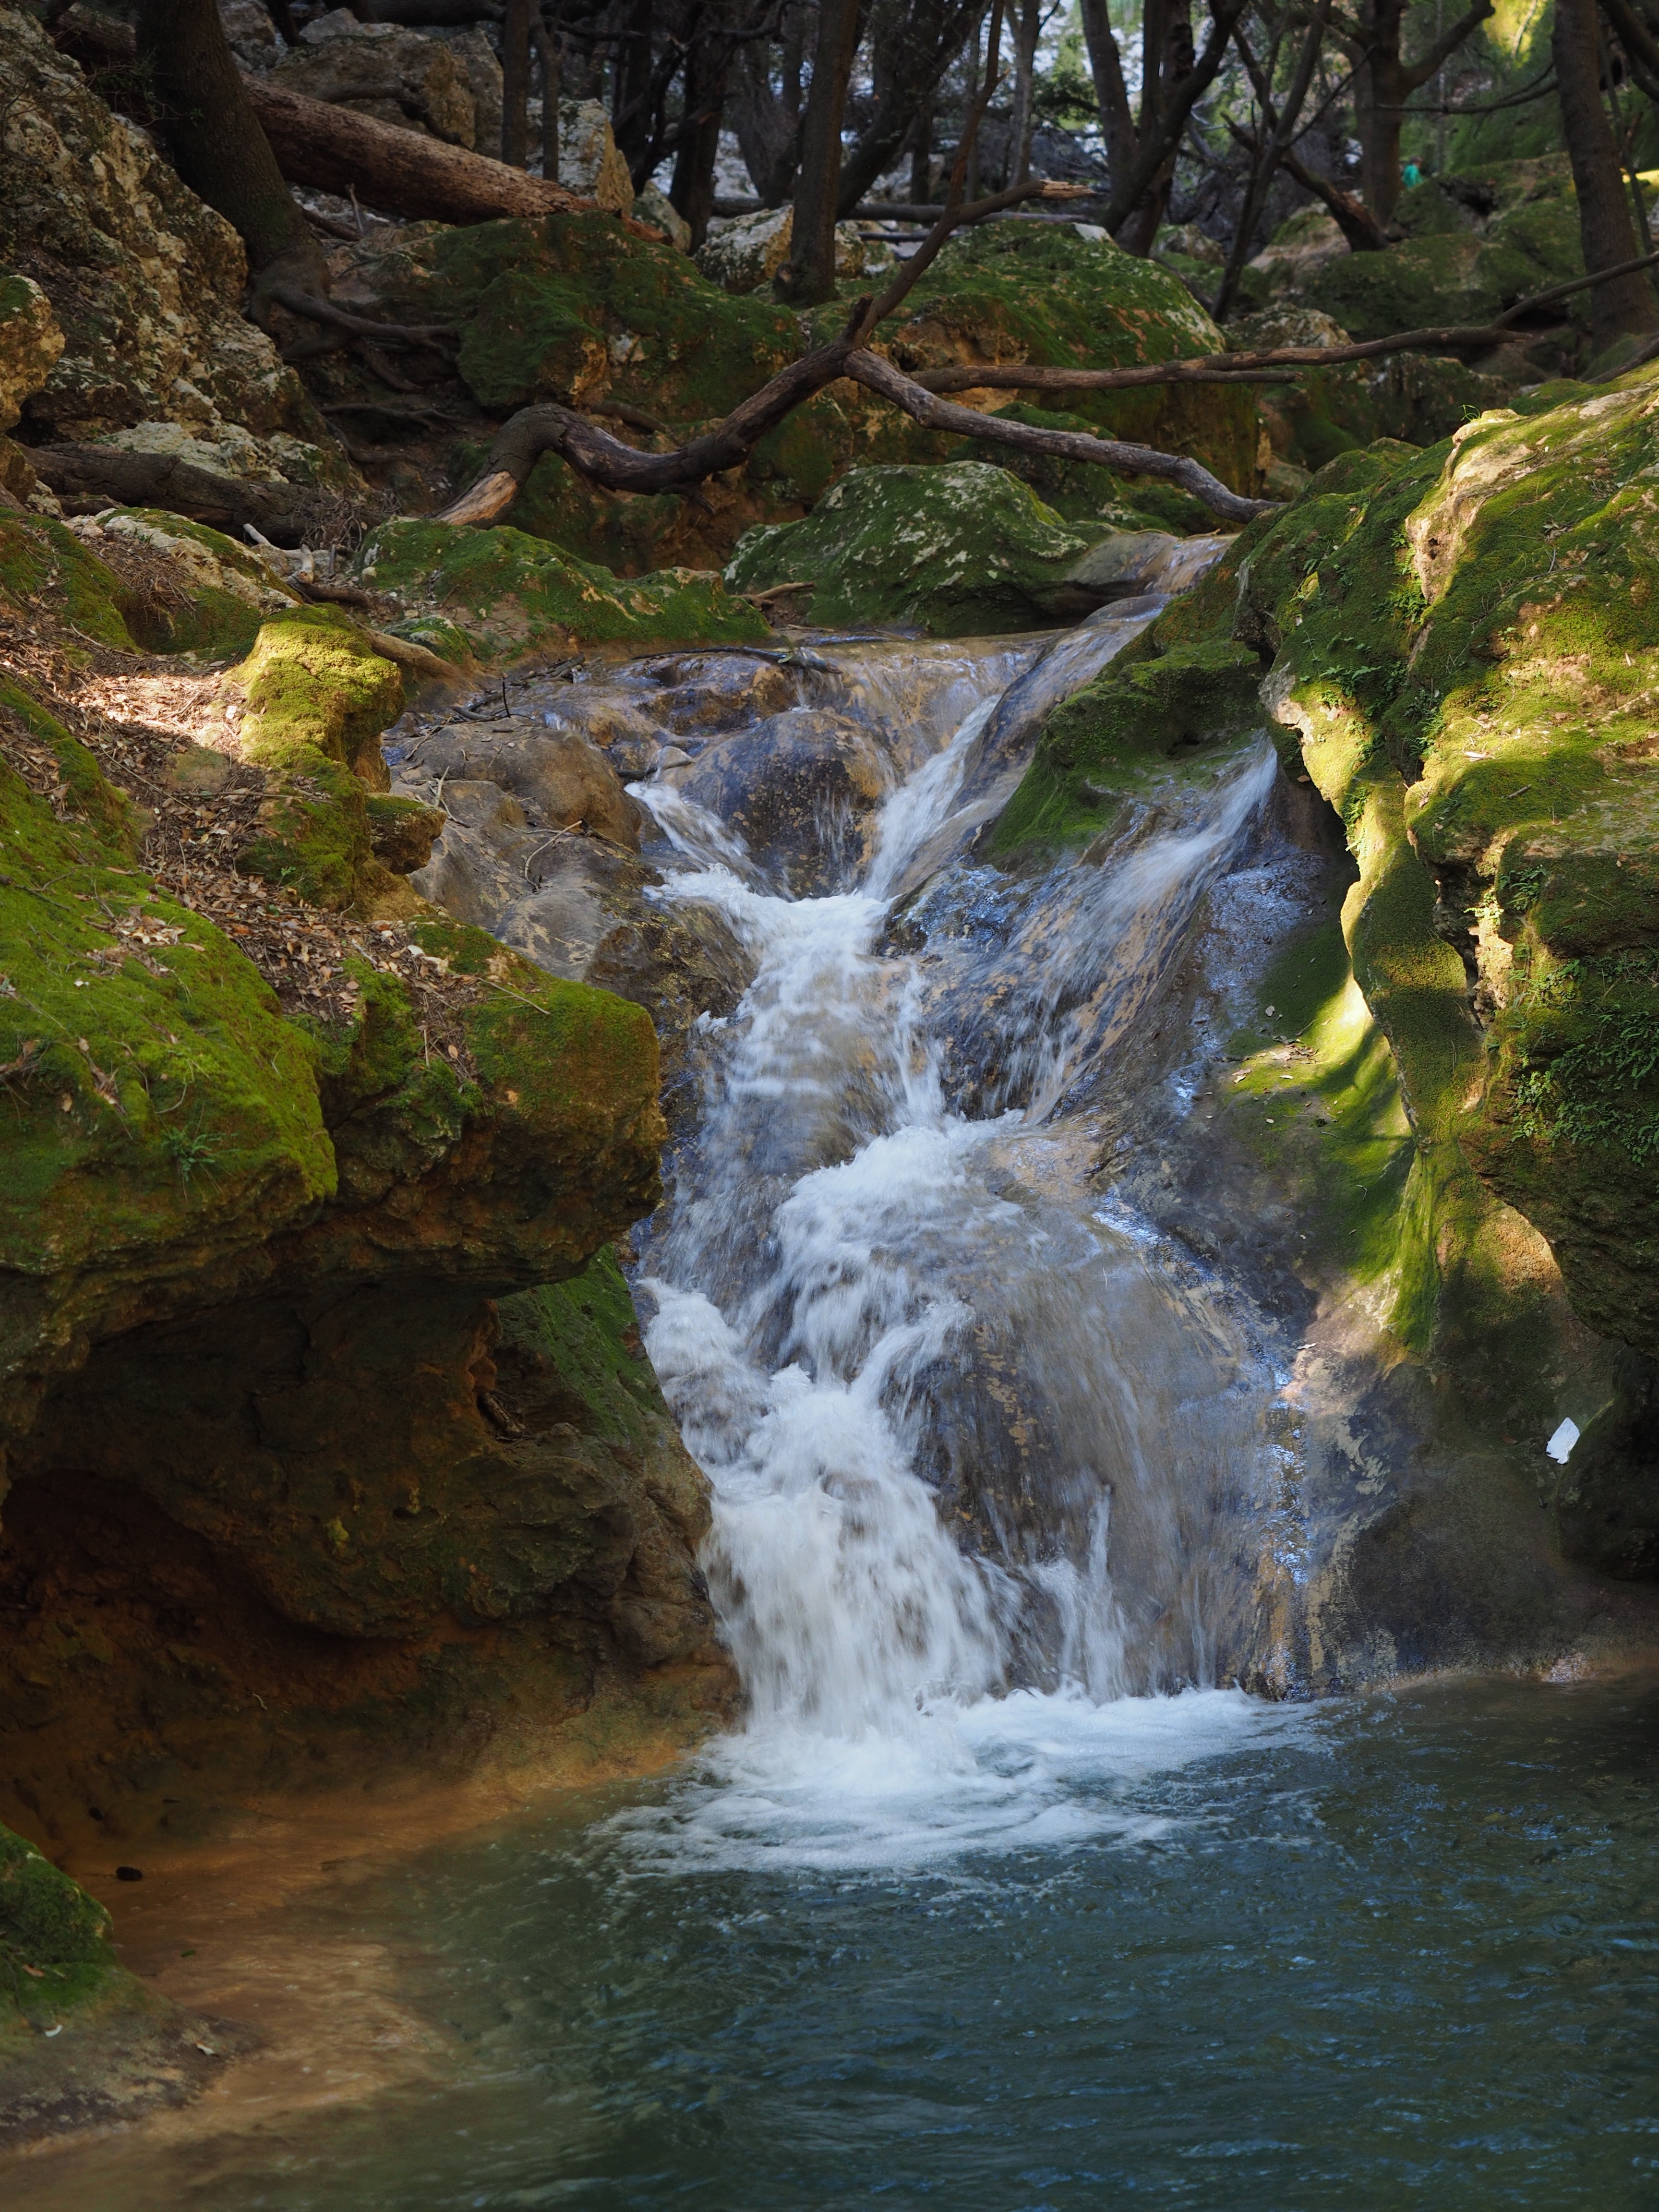
water, nature, rock, waterfall, wilderness, river, valley, idyllic, stream, autumn, rapid, romantic, gorge, body of water, mallorca, wasserfall, bach, water feature, watercourse, haunting, orient, valley of orient, torrente de coanegra, salt des freu, coanegra valley, coanegra